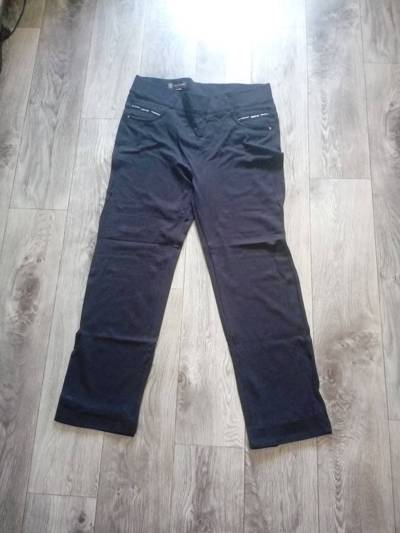
Waste category: clothes